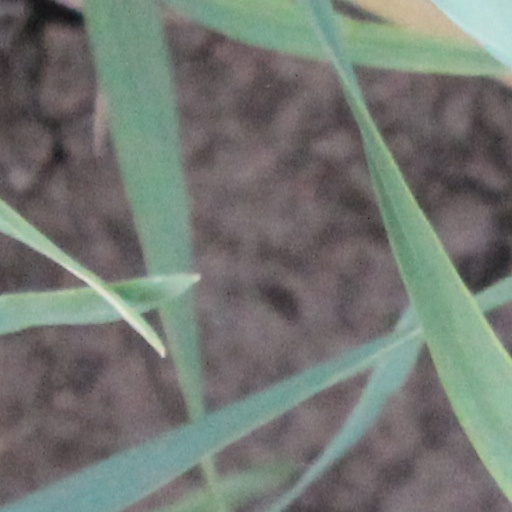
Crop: wheat